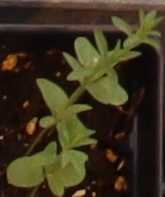
Label: Flax